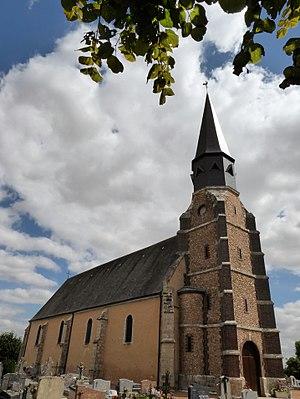
église Saint-Aubin, Saint-Aubin-des-Bois, Eure-et-Loir, France.
Saint-Aubin-des-Bois est une commune française située dans le département d'Eure-et-Loir en région Centre-Val de Loire.